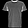
Label: T - shirt / top